Augusta National Golf Club

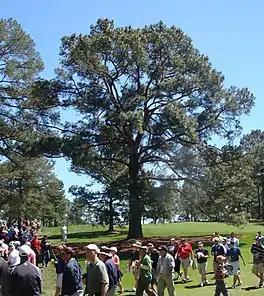
Eisenhower Tree in 2011

The course was formerly a plant nursery, and each hole on the course is named after the tree or shrub with which it has become associated. Several of the holes on the first nine have been renamed, as well as hole #11.